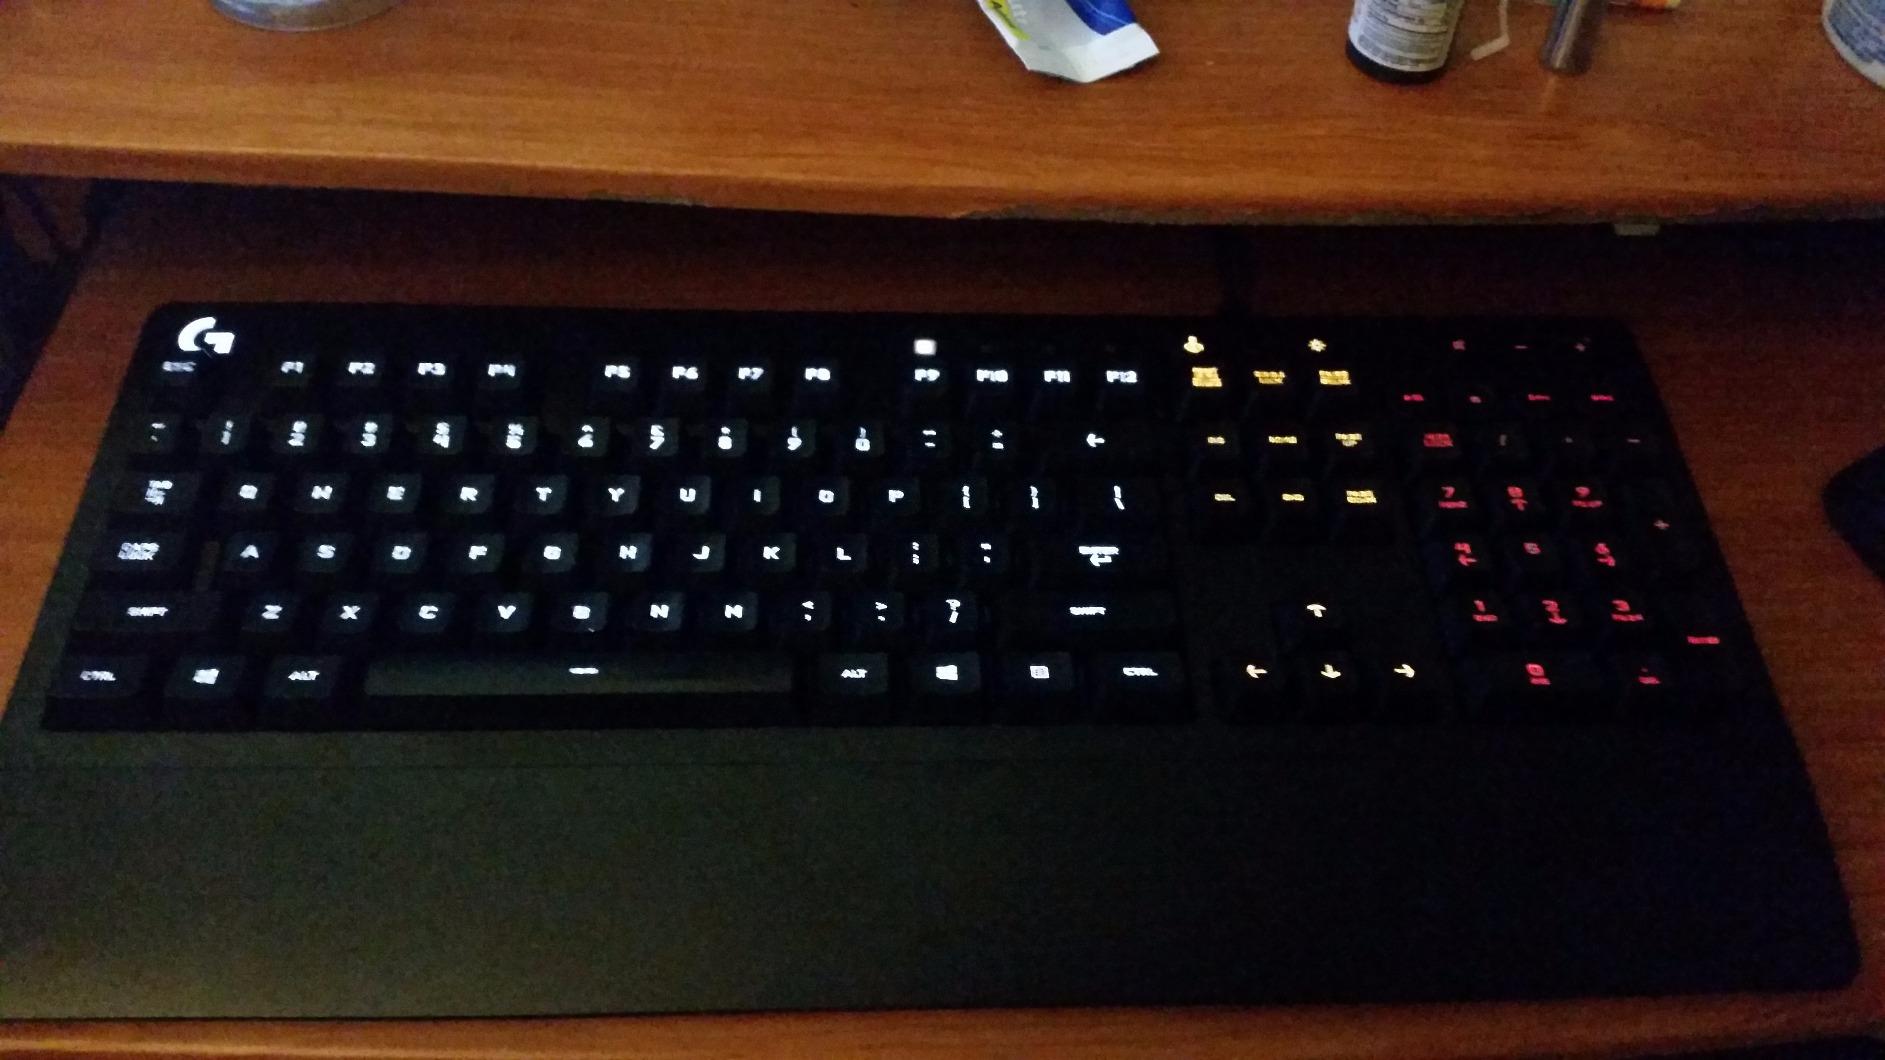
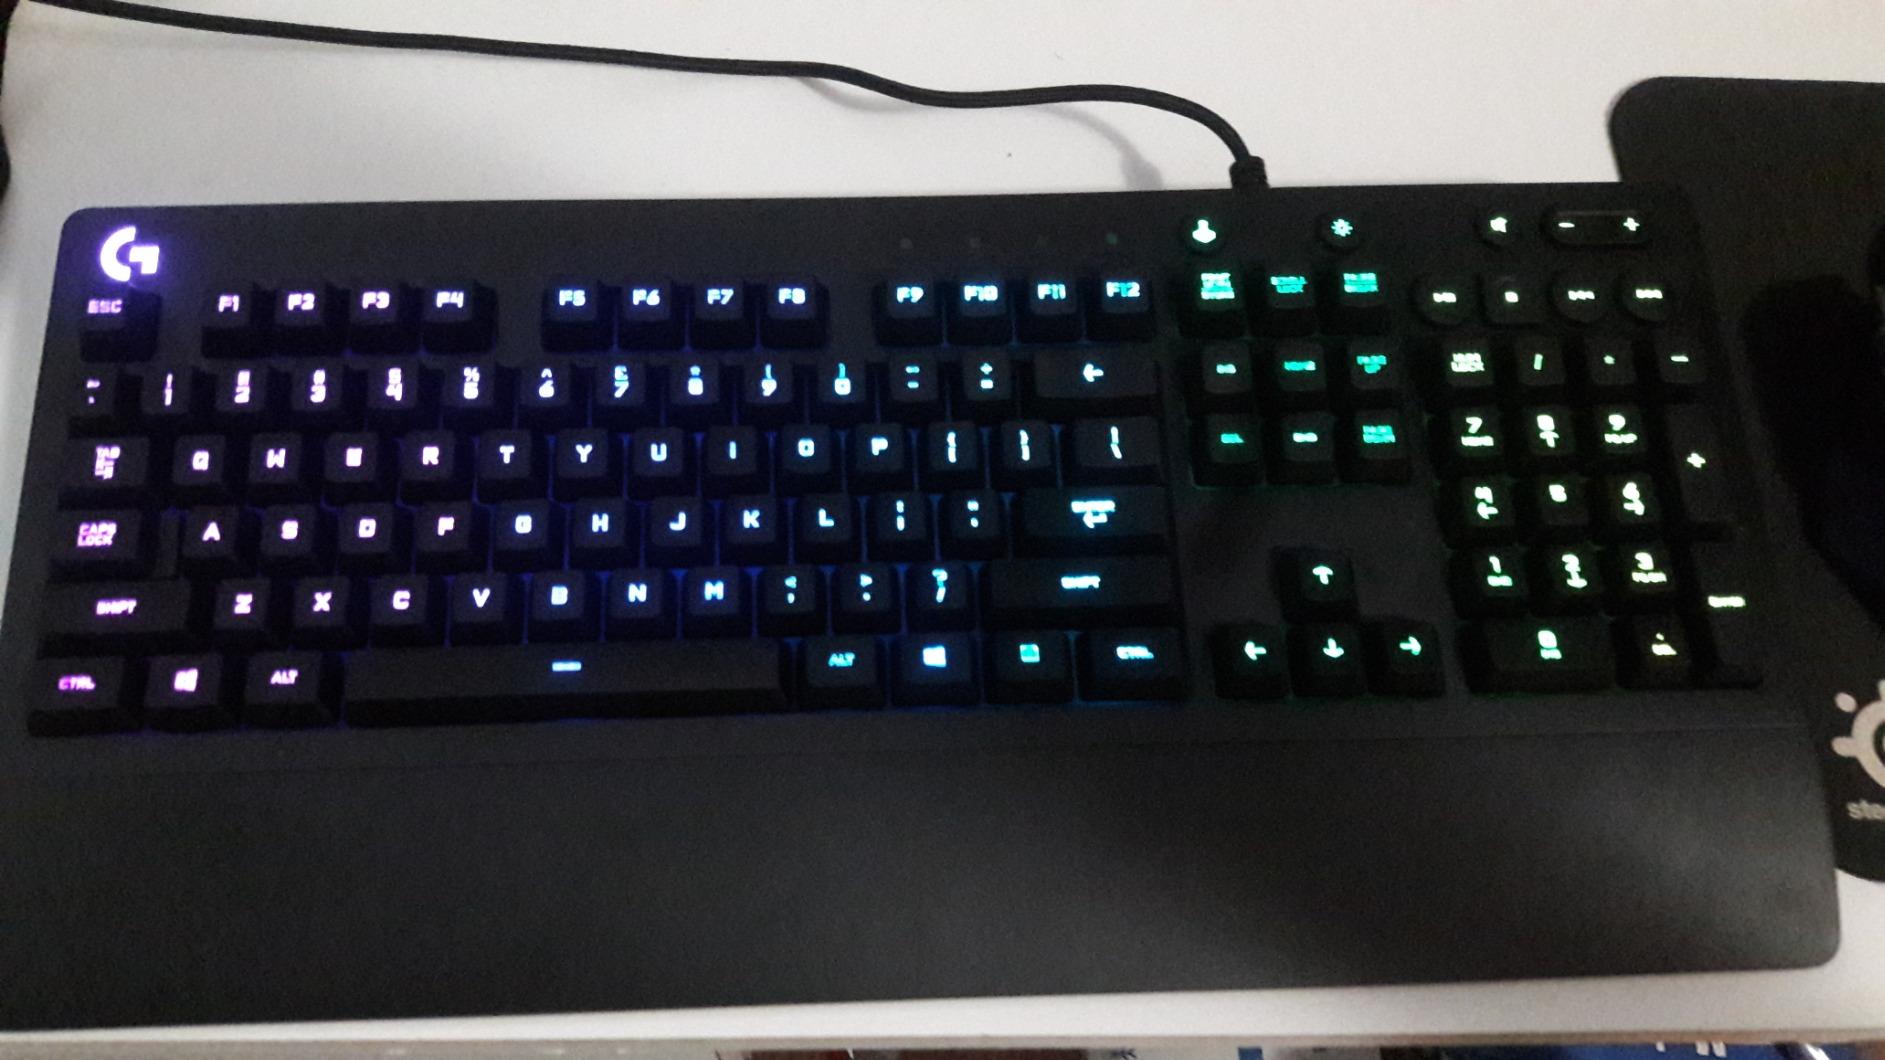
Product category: keyboard
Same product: yes